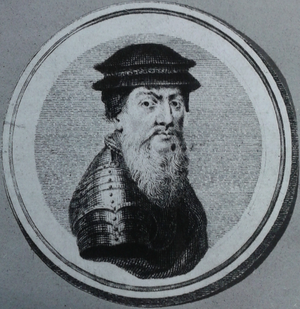
Waleria Tarnowska, née Stroynowska le 9 décembre 1782 à Horokhiv et morte le 23 novembre 1849 à Dzików, est une artiste peintre miniaturiste polonaise.